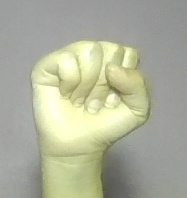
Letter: saad